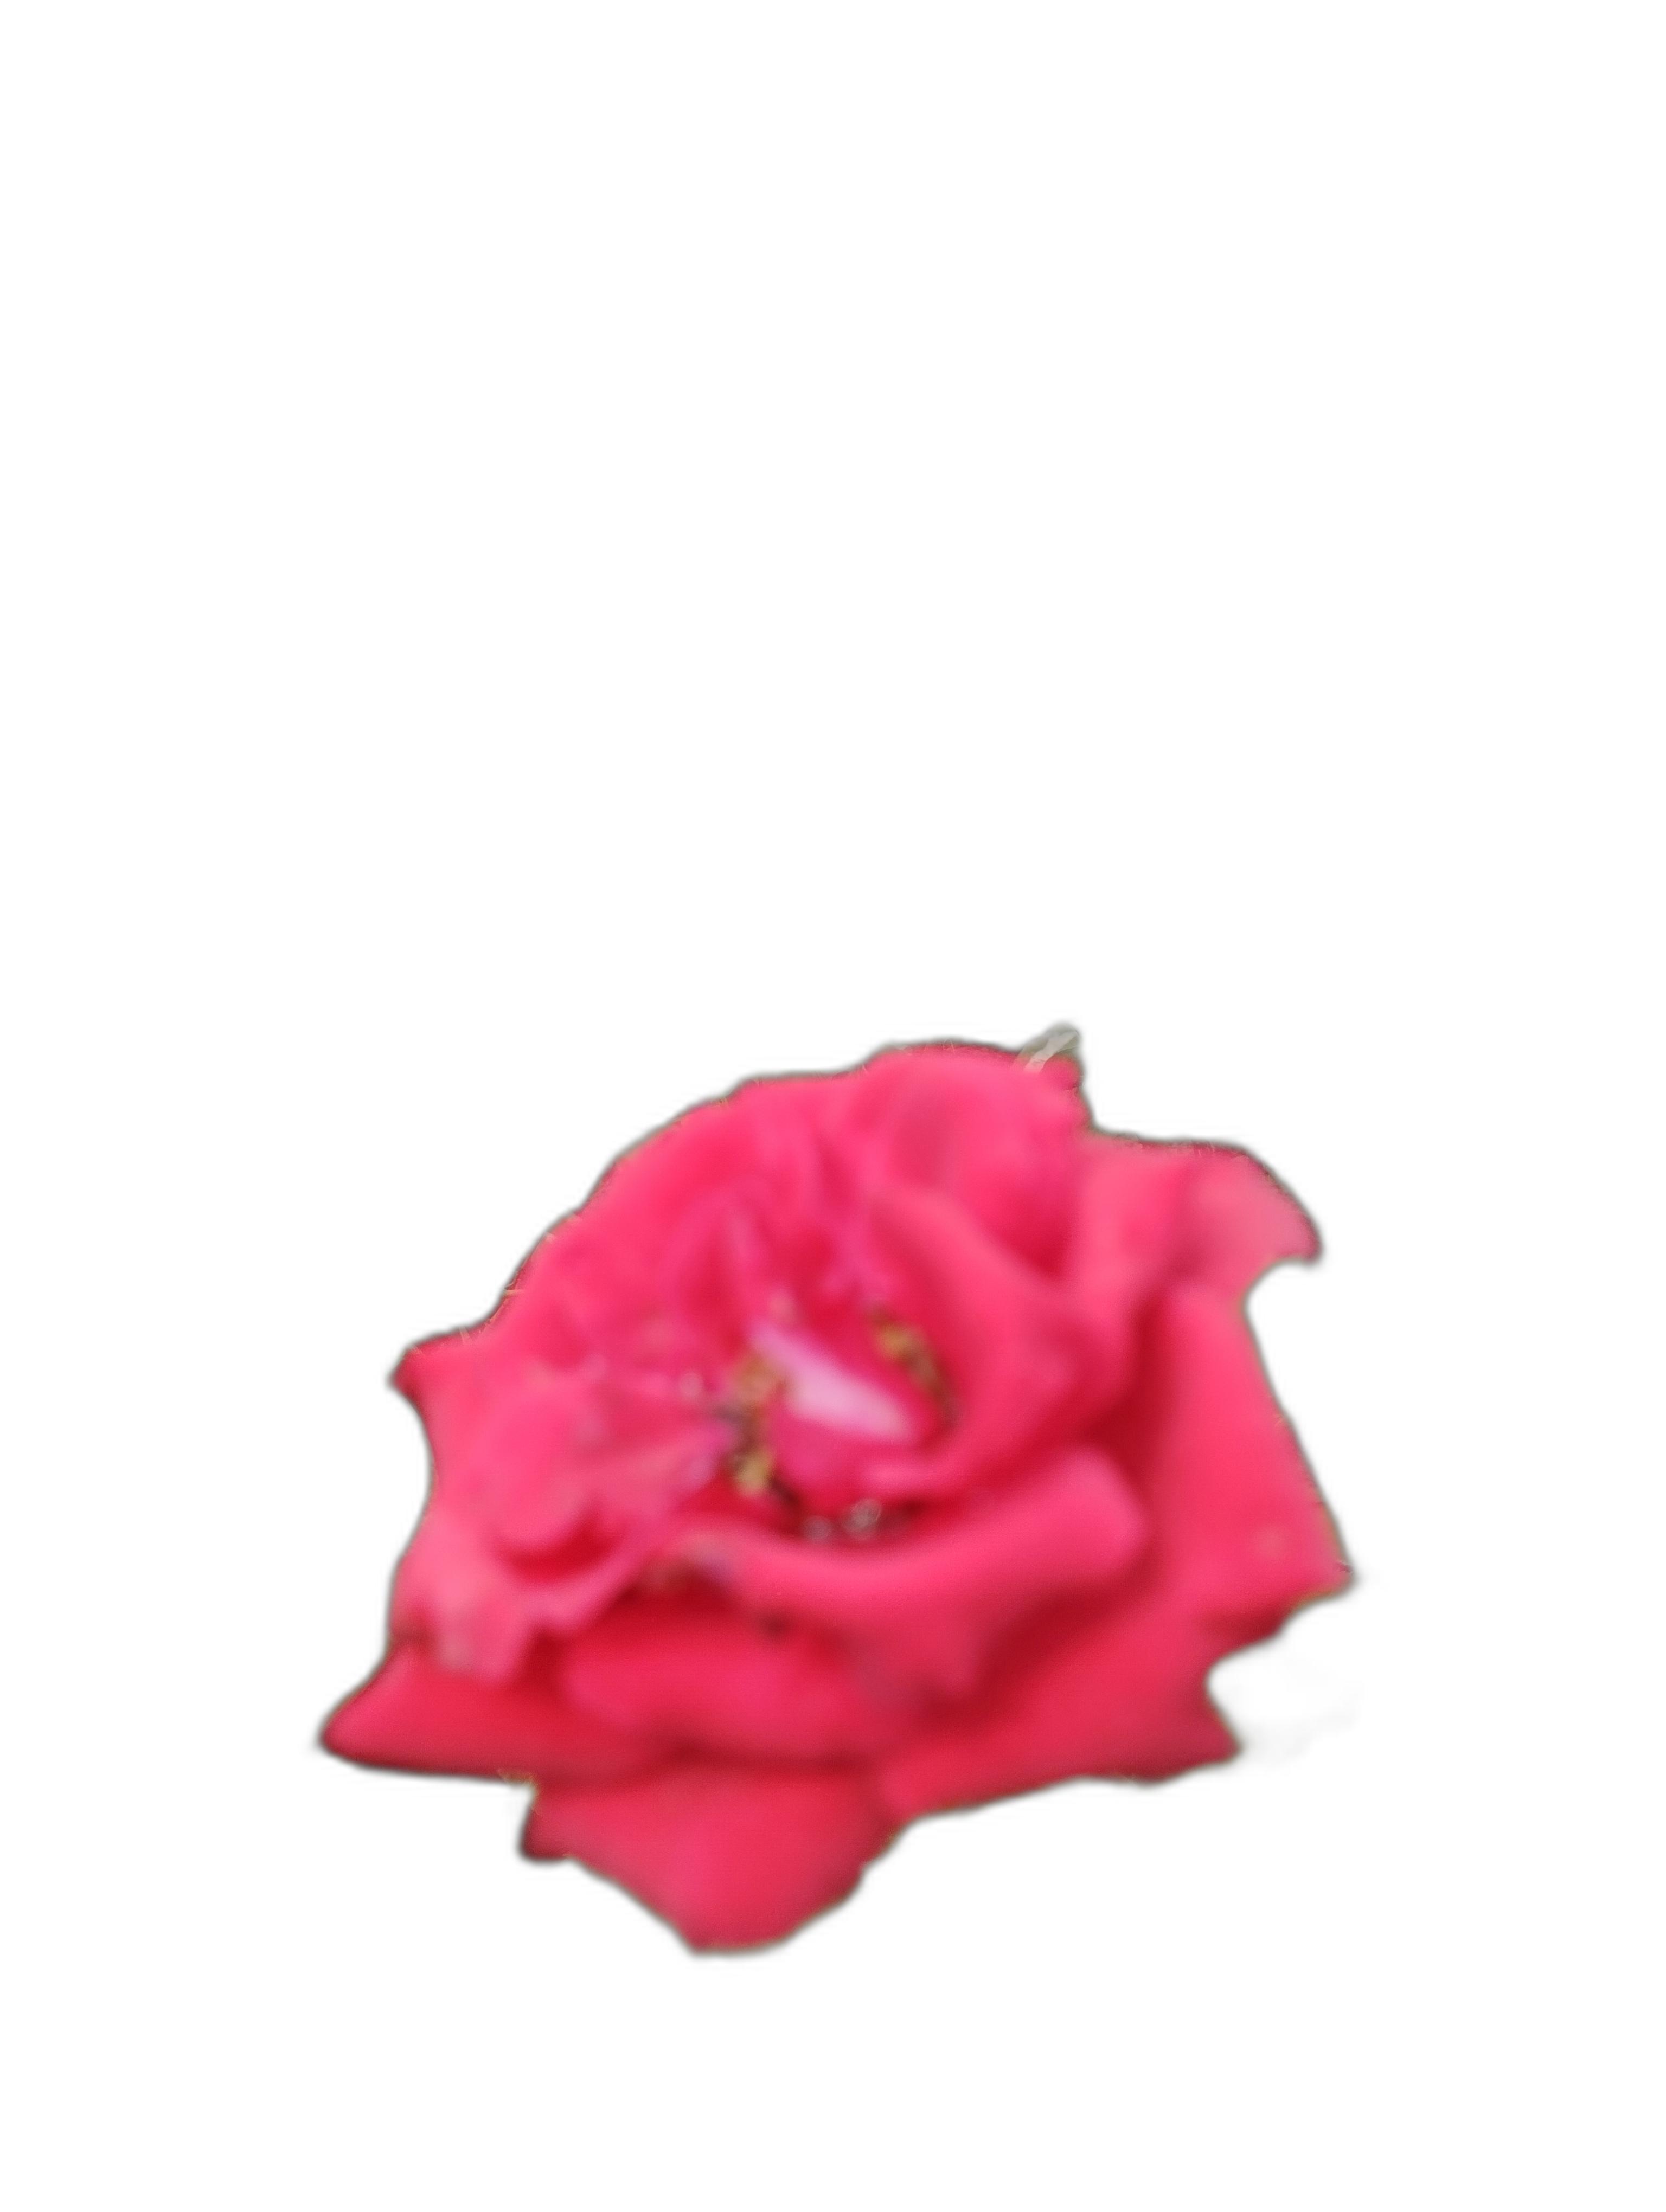
Label: Rose